Vancouver Public Library

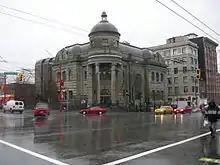
The Vancouver Carnegie Library was completed in 1903. The building was used as the main branch of the public library until 1957. The Carnegie Branch is currently located in the building.

In 1901, American steel magnate, Andrew Carnegie agreed to donate $50,000 to build a city library if Vancouver would provide free land and $5,000 annually to support its operation. A fight immediately developed between East and West side Vancouver as to who would get the new cultural institution. A public plebiscite fixed the site at Hastings and Westminster (now Main) Streets, next door to the first City Hall. The cornerstone was laid by the Grand Lodge of the Masonic Order on 29 March 1902 and under it were placed Masonic documents, a copy of the city's "Act of Incorporation", lists of various officials and examples of the postage stamps and coins then in use. The building was designed by Vancouver architect George Grant and is in the style of Romanesque Renaissance, with a domed Ionic portico and French mansard roof. Granite for the foundation came from Indian Arm and sandstone for the 10" thick walls came from Gabriola Island. A fantastic marble, spiral staircase was built by Albion Iron Works of Victoria. It cost $2.279 million and 9,888 pounds of steel and iron were used. A large multi-panel stained glass window with 3 smaller windows below was designed and crafted by N.T. Lyon of Toronto. Depicted in the windows are John Milton, William Shakespeare, Robert Burns, Sir Walter Scott, Sir Thomas More, and Edmund Spenser. The 3 small windows were removed in 1958 when the library was converted into the museum. They were missing for many years but were located intact and returned to the building in 1985. Inside was hardwood panelled walls and ceilings and oak floors. The rooms were heated by eight fireplaces. There were special reading rooms for ladies and for children, a chess room, newspaper reading room, picture gallery, lecture hall, and on the third floor the Art, Historical and Scientific Association (now called the Vancouver Museum). The library opened in November 1903. This branch is now primarily used as a community centre for residents of the Downtown East Side neighbourhood.